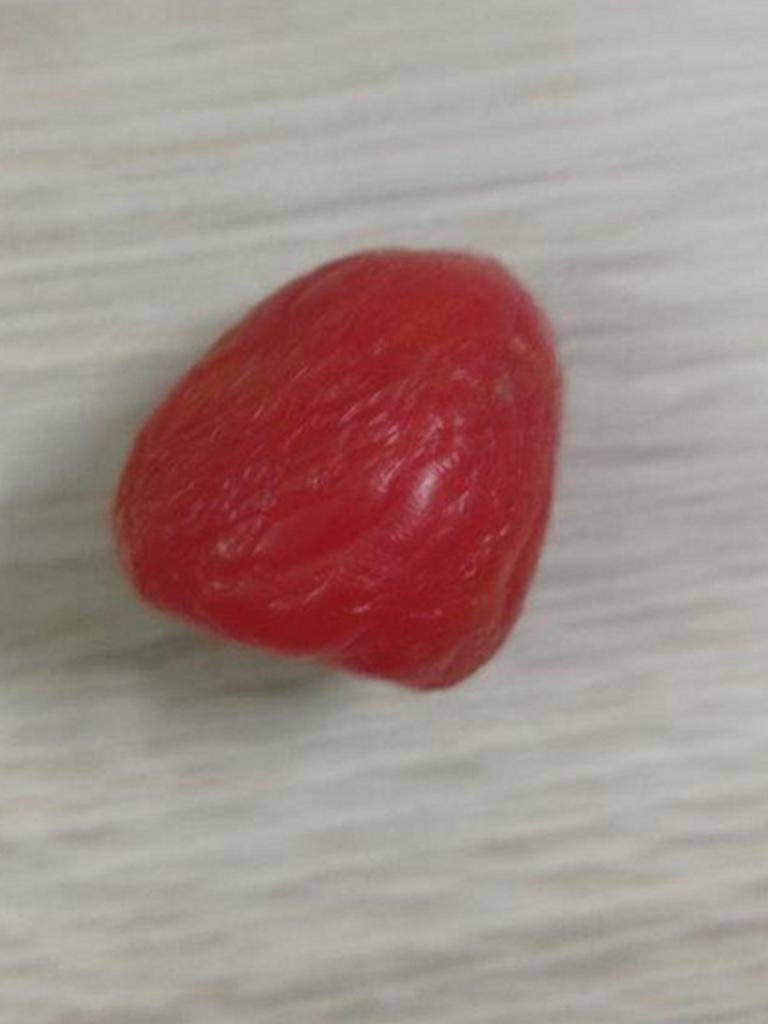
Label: Rotten